David di Donatello for Best Score

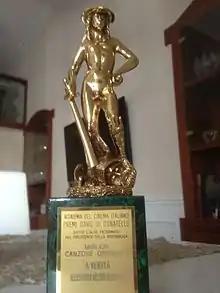
The Award imitates the bronze statue of David by Donatello

The David di Donatello for Best Score, known as the prior to 2021, is a film award presented annually by the Accademia del Cinema Italiano (ACI, "Academy of Italian Cinema") to recognize outstanding efforts on the part of film music composers who have worked within the Italian film industry during the year preceding the ceremony.